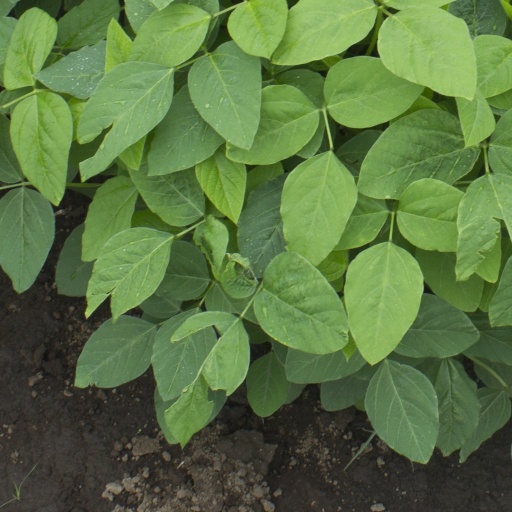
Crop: soybean